Chichibu Railway Class DeKi 200

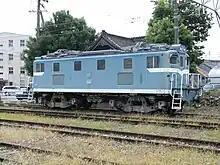
DeKi 203 on the Sangi Railway, August 2008

In July 2000, two Class DeKi 200 locomotives, DeKi 202 and 203 were sold to the Sangi Railway in Mie Prefecture, where they were used to haul trains of landfill during construction of the Chūbu Centrair International Airport. The lack of ATS equipment meant that the locomotives could not run on the main line, and were finally withdrawn in March 2011.